Tennōzu Isle

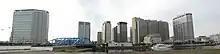
Tennōzu Isle

Tennōzu Isle was built on reclaimed land. It is named after Gozu Tennō, whose mask was brought up from the sea near this area. Tennōzu Isle was originally created as a fort to protect Shinagawa from naval invasions, but was redeveloped into a district with many warehouses. Some of these warehouses remain in operation today.